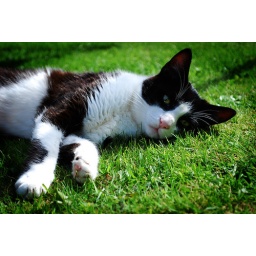
My neighbour's cat Oscar likes to lie in our garden. My first attempt in animal pictures!